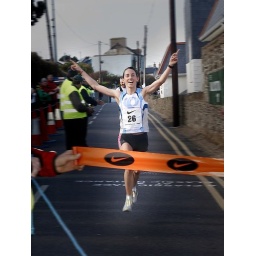
1st woman home at the Ballycotton 10 road race in Ballycotton.